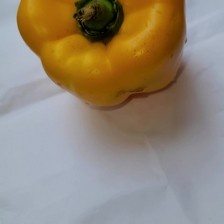
Label: capsicum